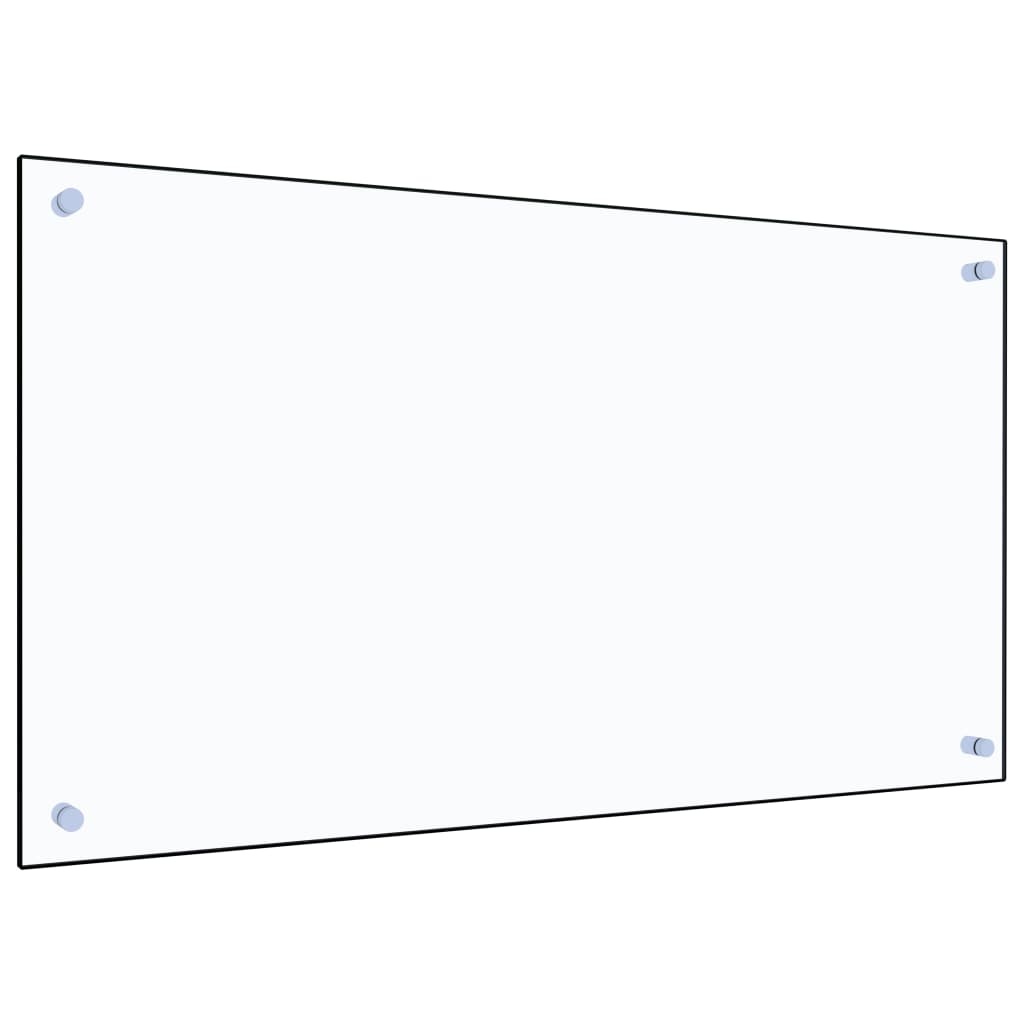
vidaXL Kitchen Backsplash Transparent 90x50 cm Tempered Glass
Brand: vidaXL
Made of tempered glass, this kitchen backsplash will serve as a reliable splash guard and be a practical and decorative addition to your kitchen decor. The tempered glass is heat-resistant, ensuring your safety while cooking. And it is also more scratch-resistant than normal glass, making it easy to keep clean and maintenance-free. You can enjoy for many years to come. With included mounting materials, you can mount and fix the kitchen back wall easily and securely. Note: The glass is tested to 240 degrees. We do not recommend using this with an open gas stove. Colour: Transparent Dimensions: 90 x 50 cm (L x W) Thickness: 6 mm Material: Tempered glass Easy to clean Protect from grease splash Mounting materials included
Category: Hardware > Building Materials > Roofing > Roof Flashings > Drip Edges